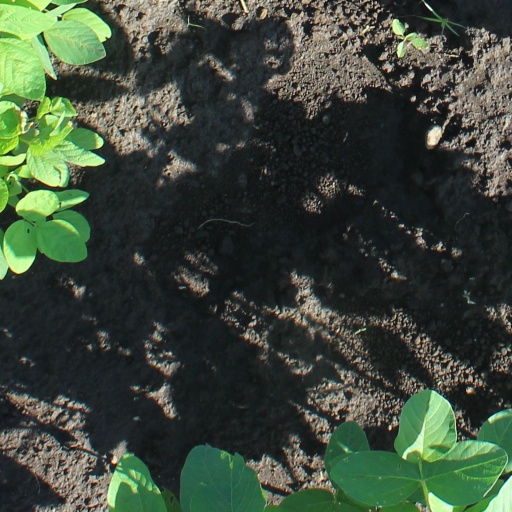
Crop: soybean